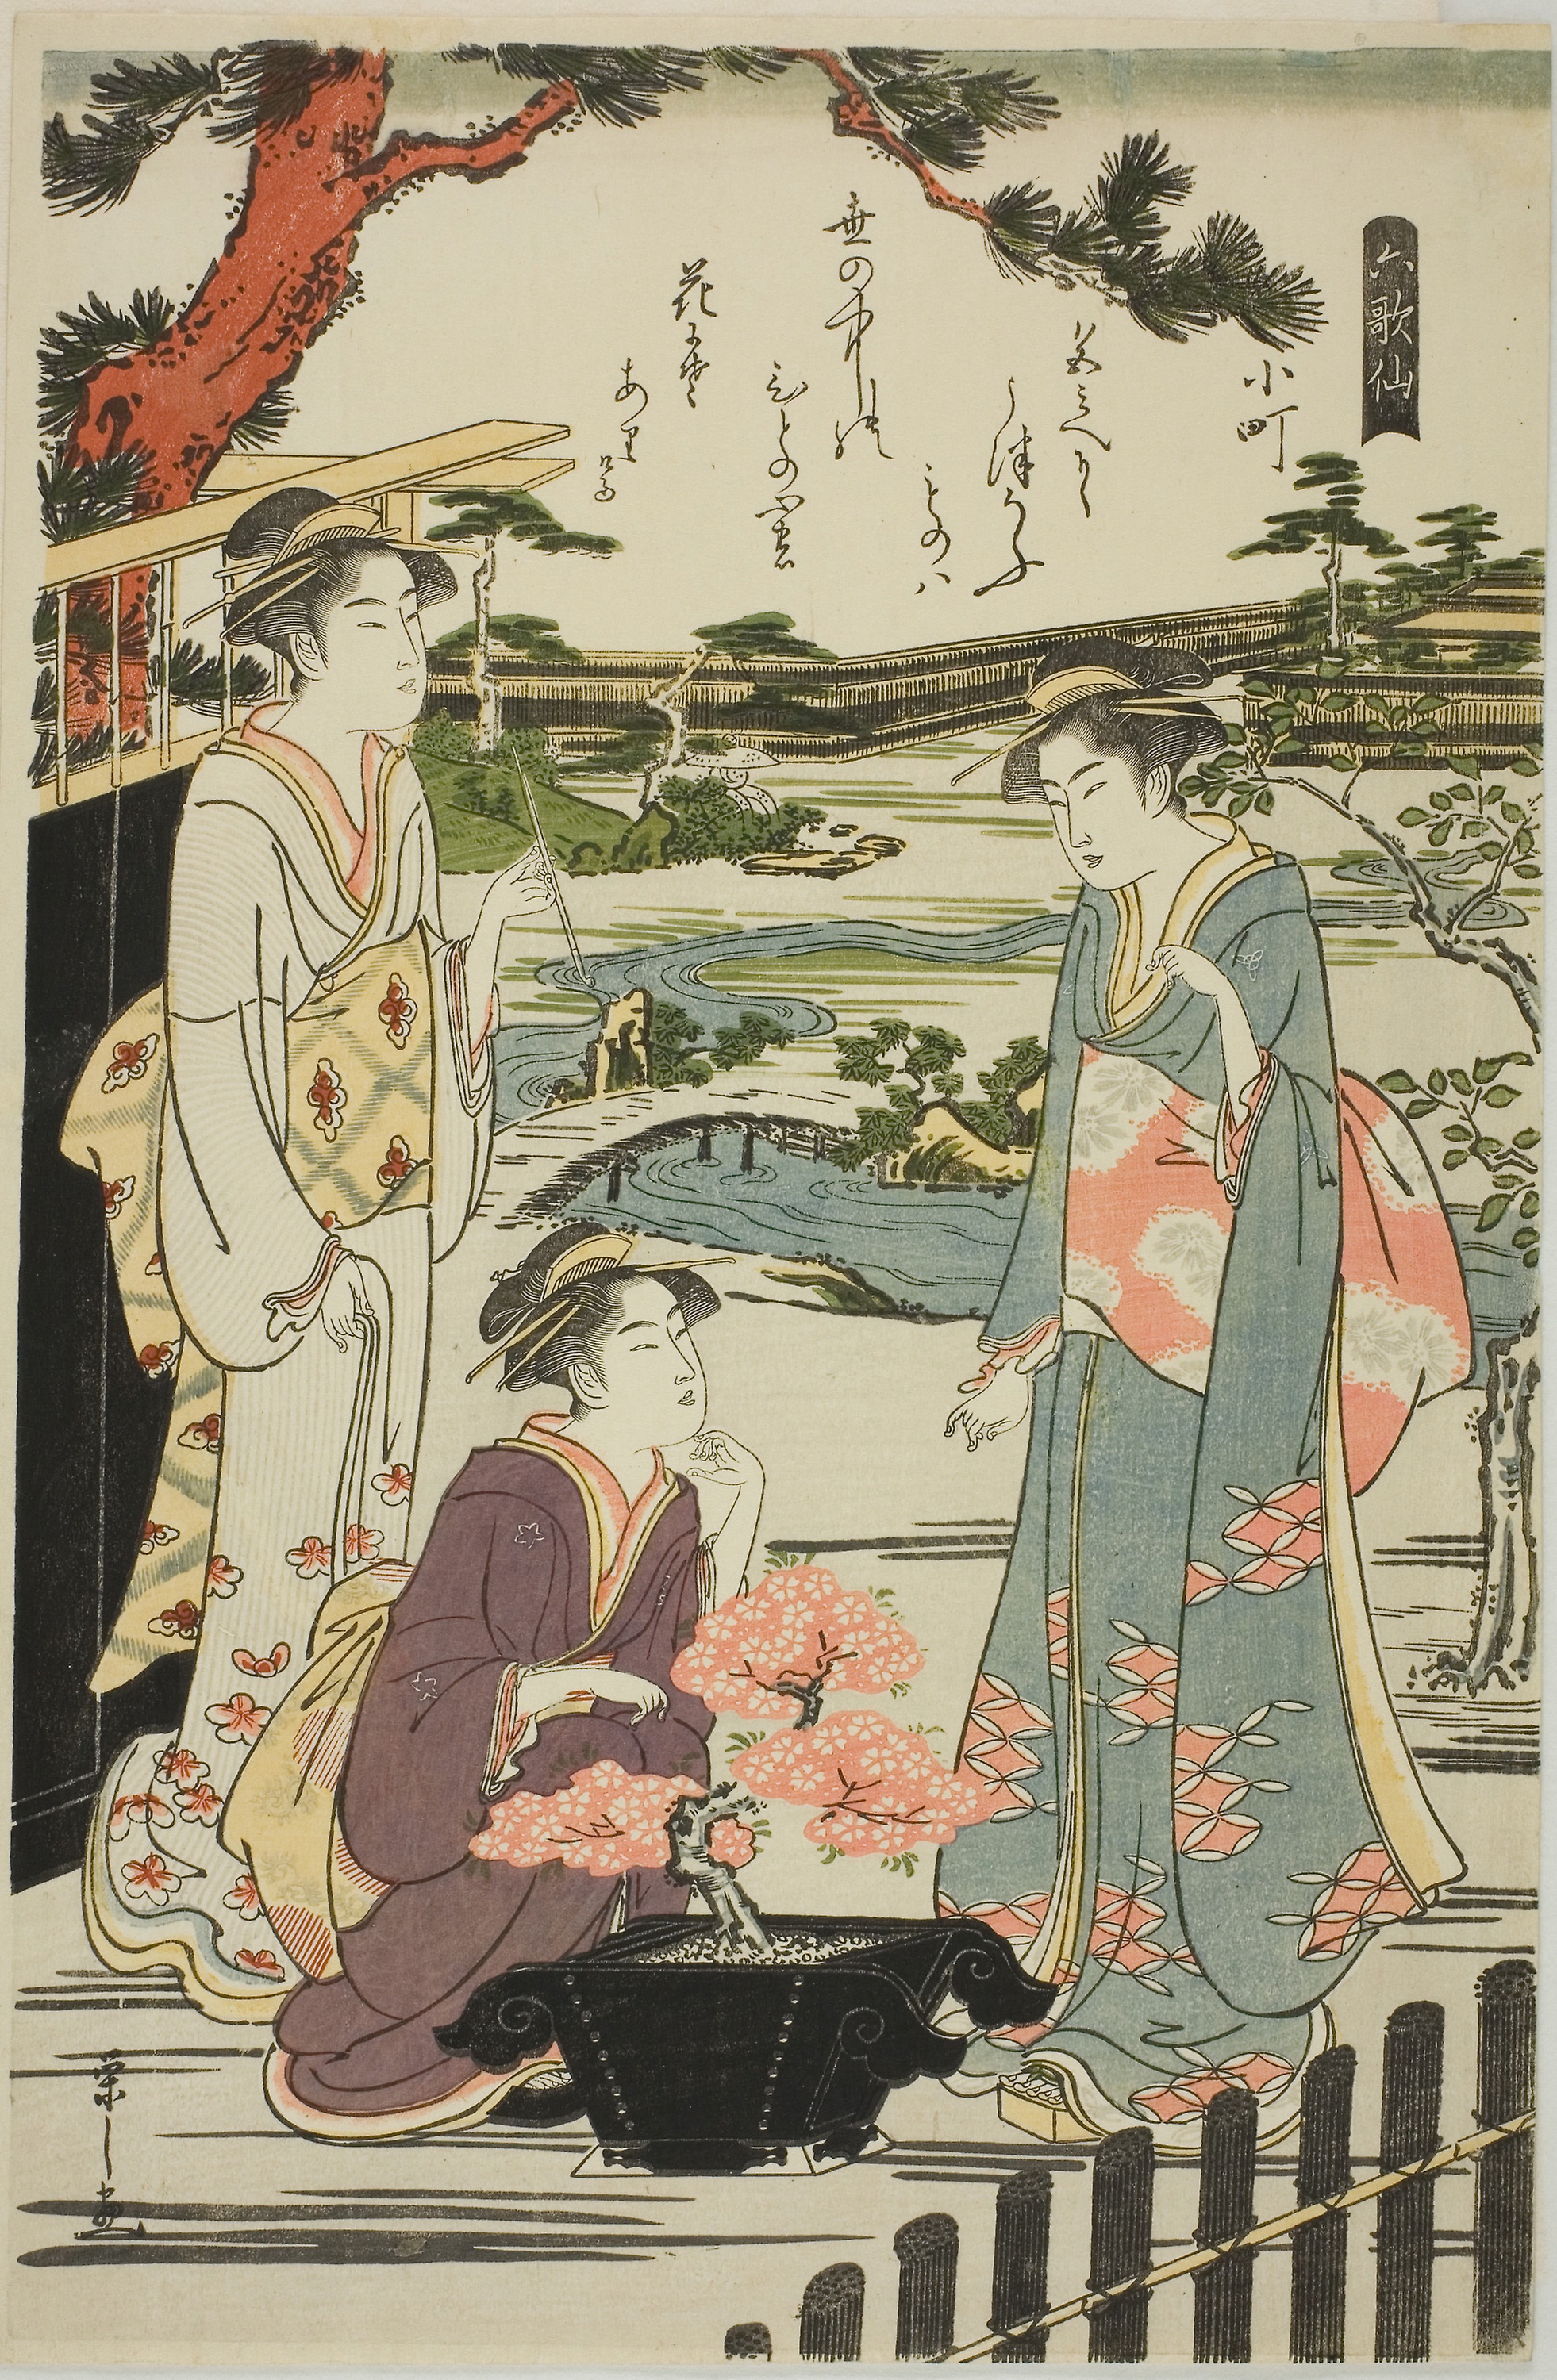
art, illustration, poster, fiction, fictional character, comic book, comics